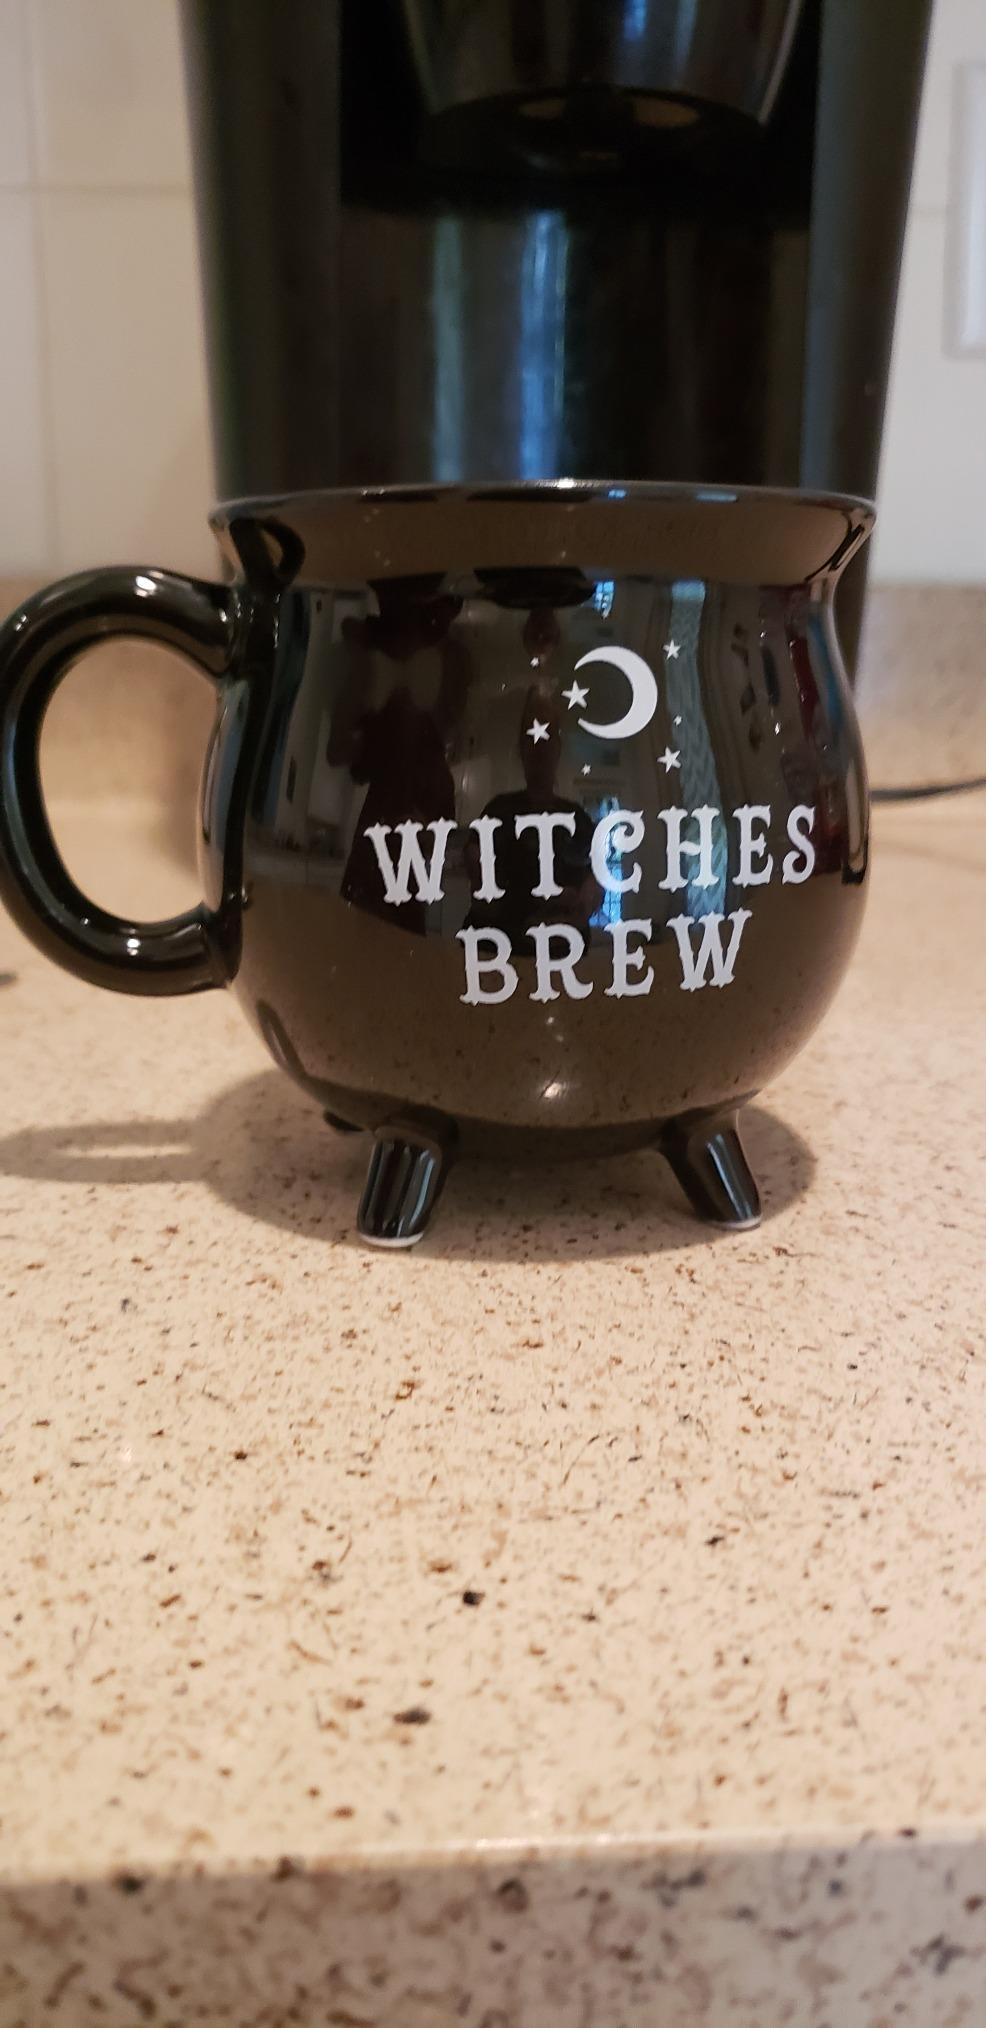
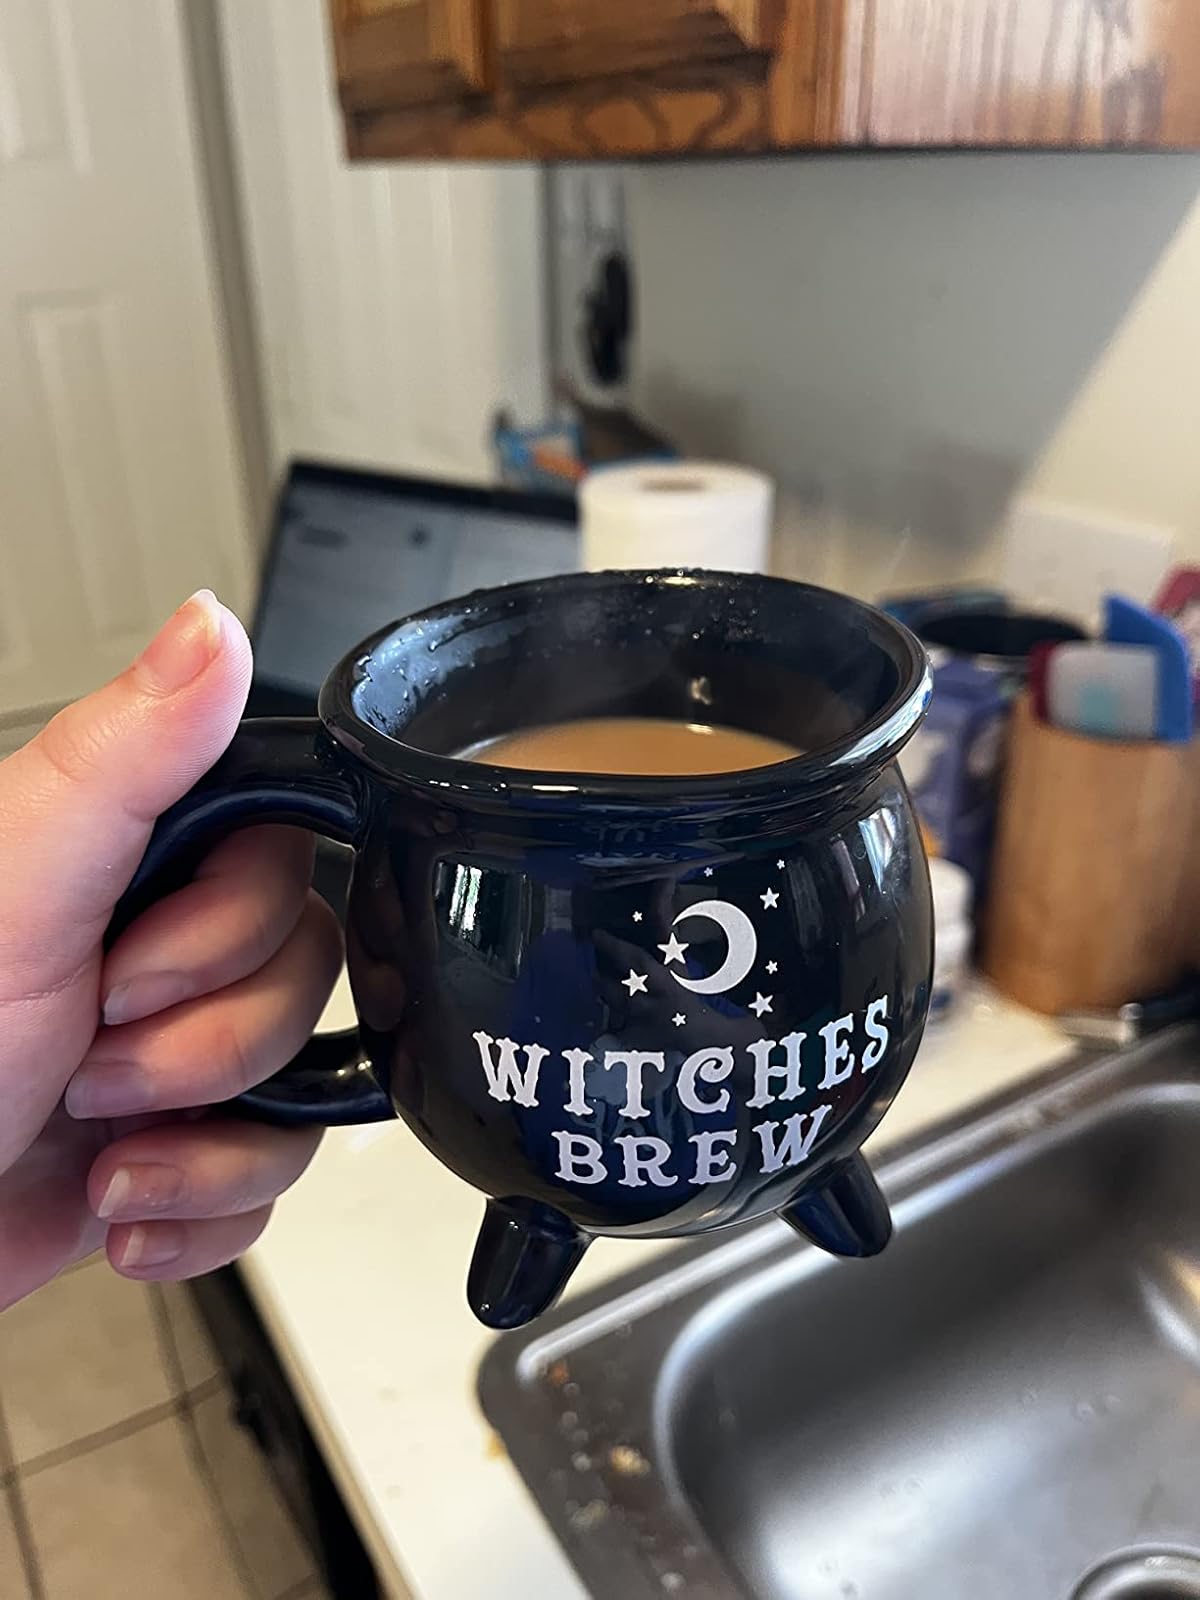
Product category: items_mug
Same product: yes